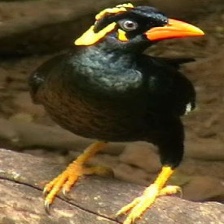
Species: ENGGANO MYNA
Scientific name: GRACULA ENGANENSIS